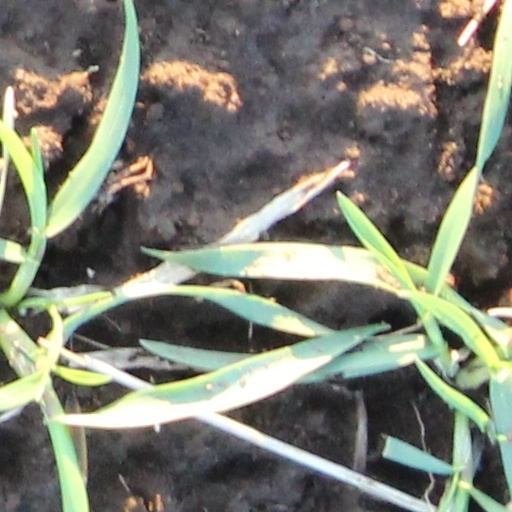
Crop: wheat